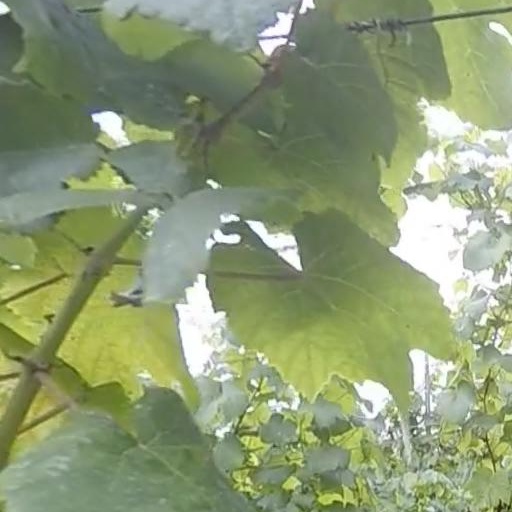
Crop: grape